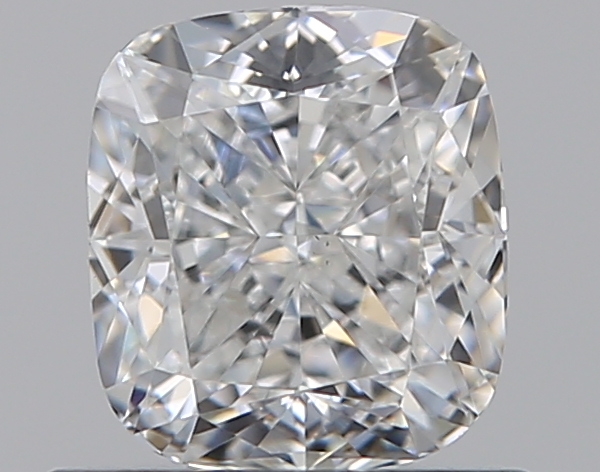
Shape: cushion
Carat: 0.72
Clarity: VS1
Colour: F
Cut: EX
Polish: EX
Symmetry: EX
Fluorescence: N
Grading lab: GIA
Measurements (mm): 5.28 x 4.73 x 3.29